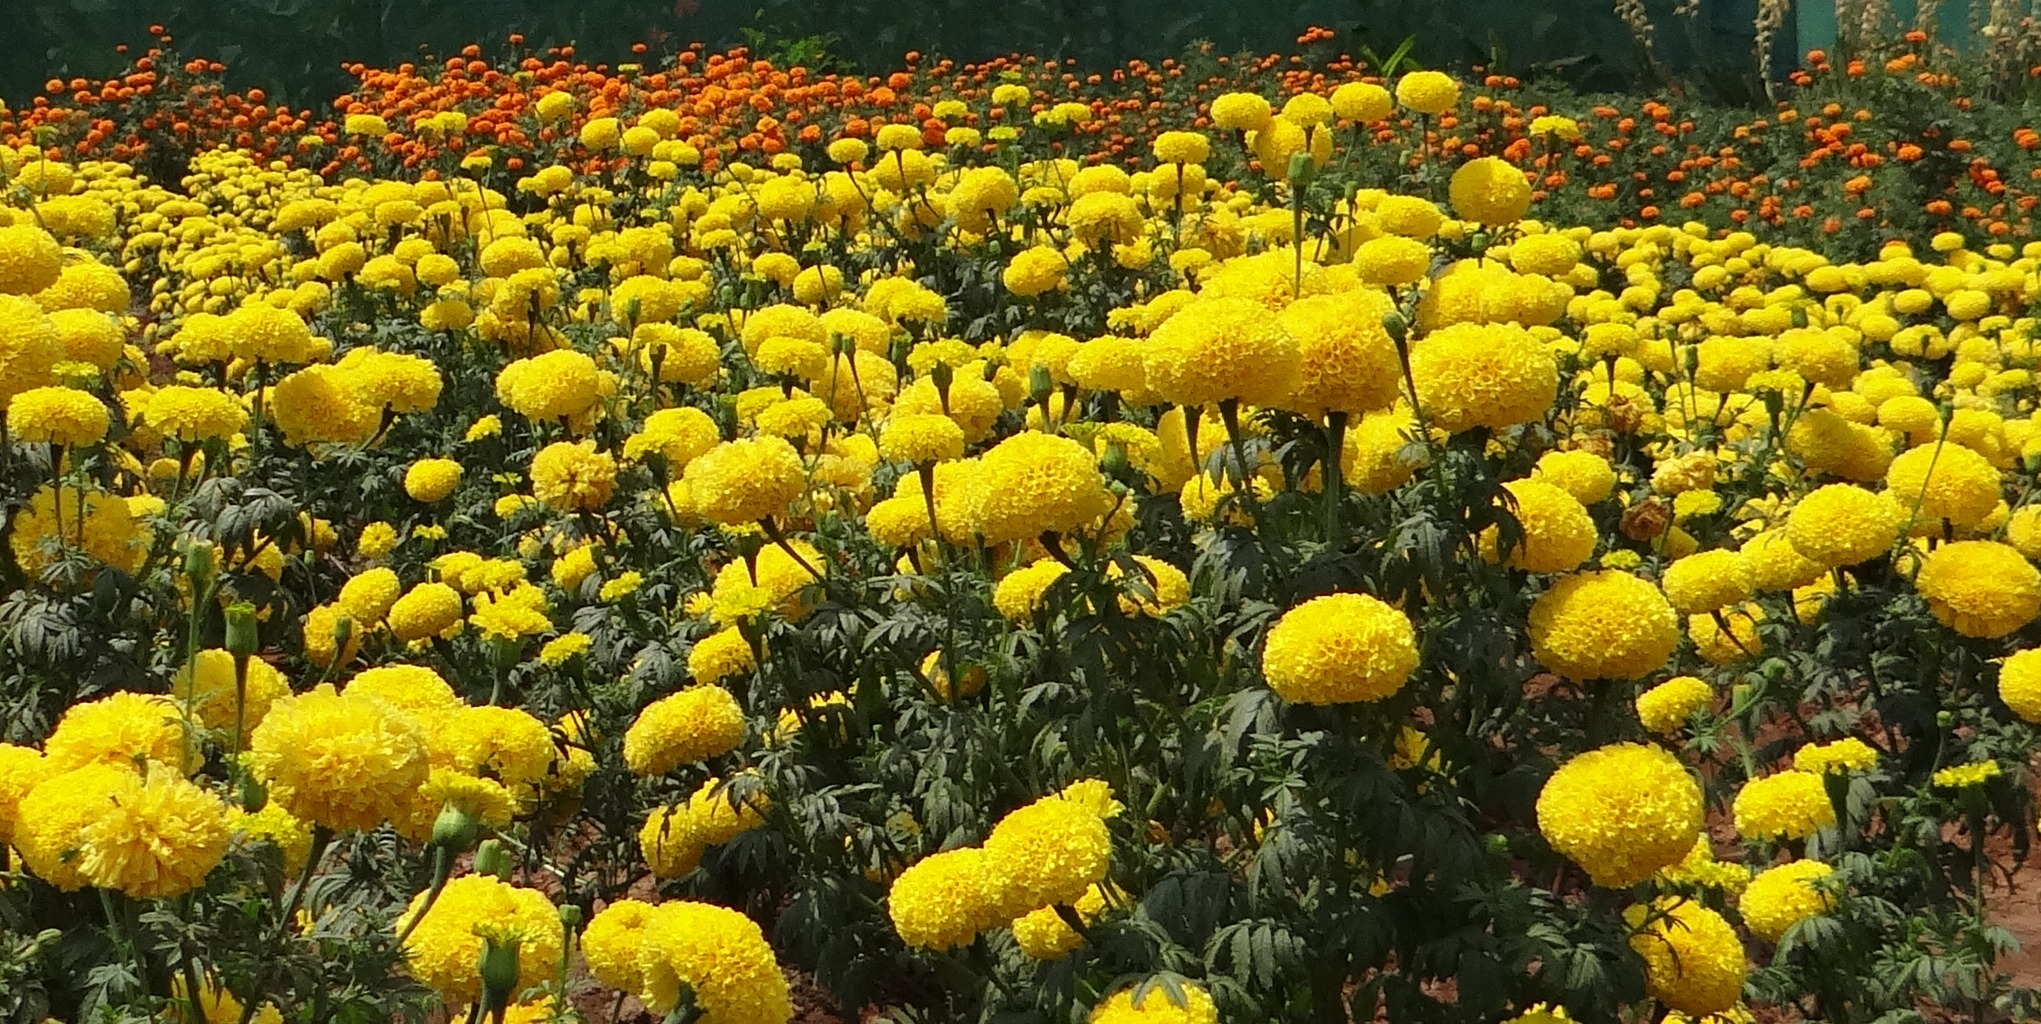
plant, field, flower, floral, produce, yellow, flora, plants, wildflower, india, horticulture, marigold, flowering plant, daisy family, land plant, chrysanths